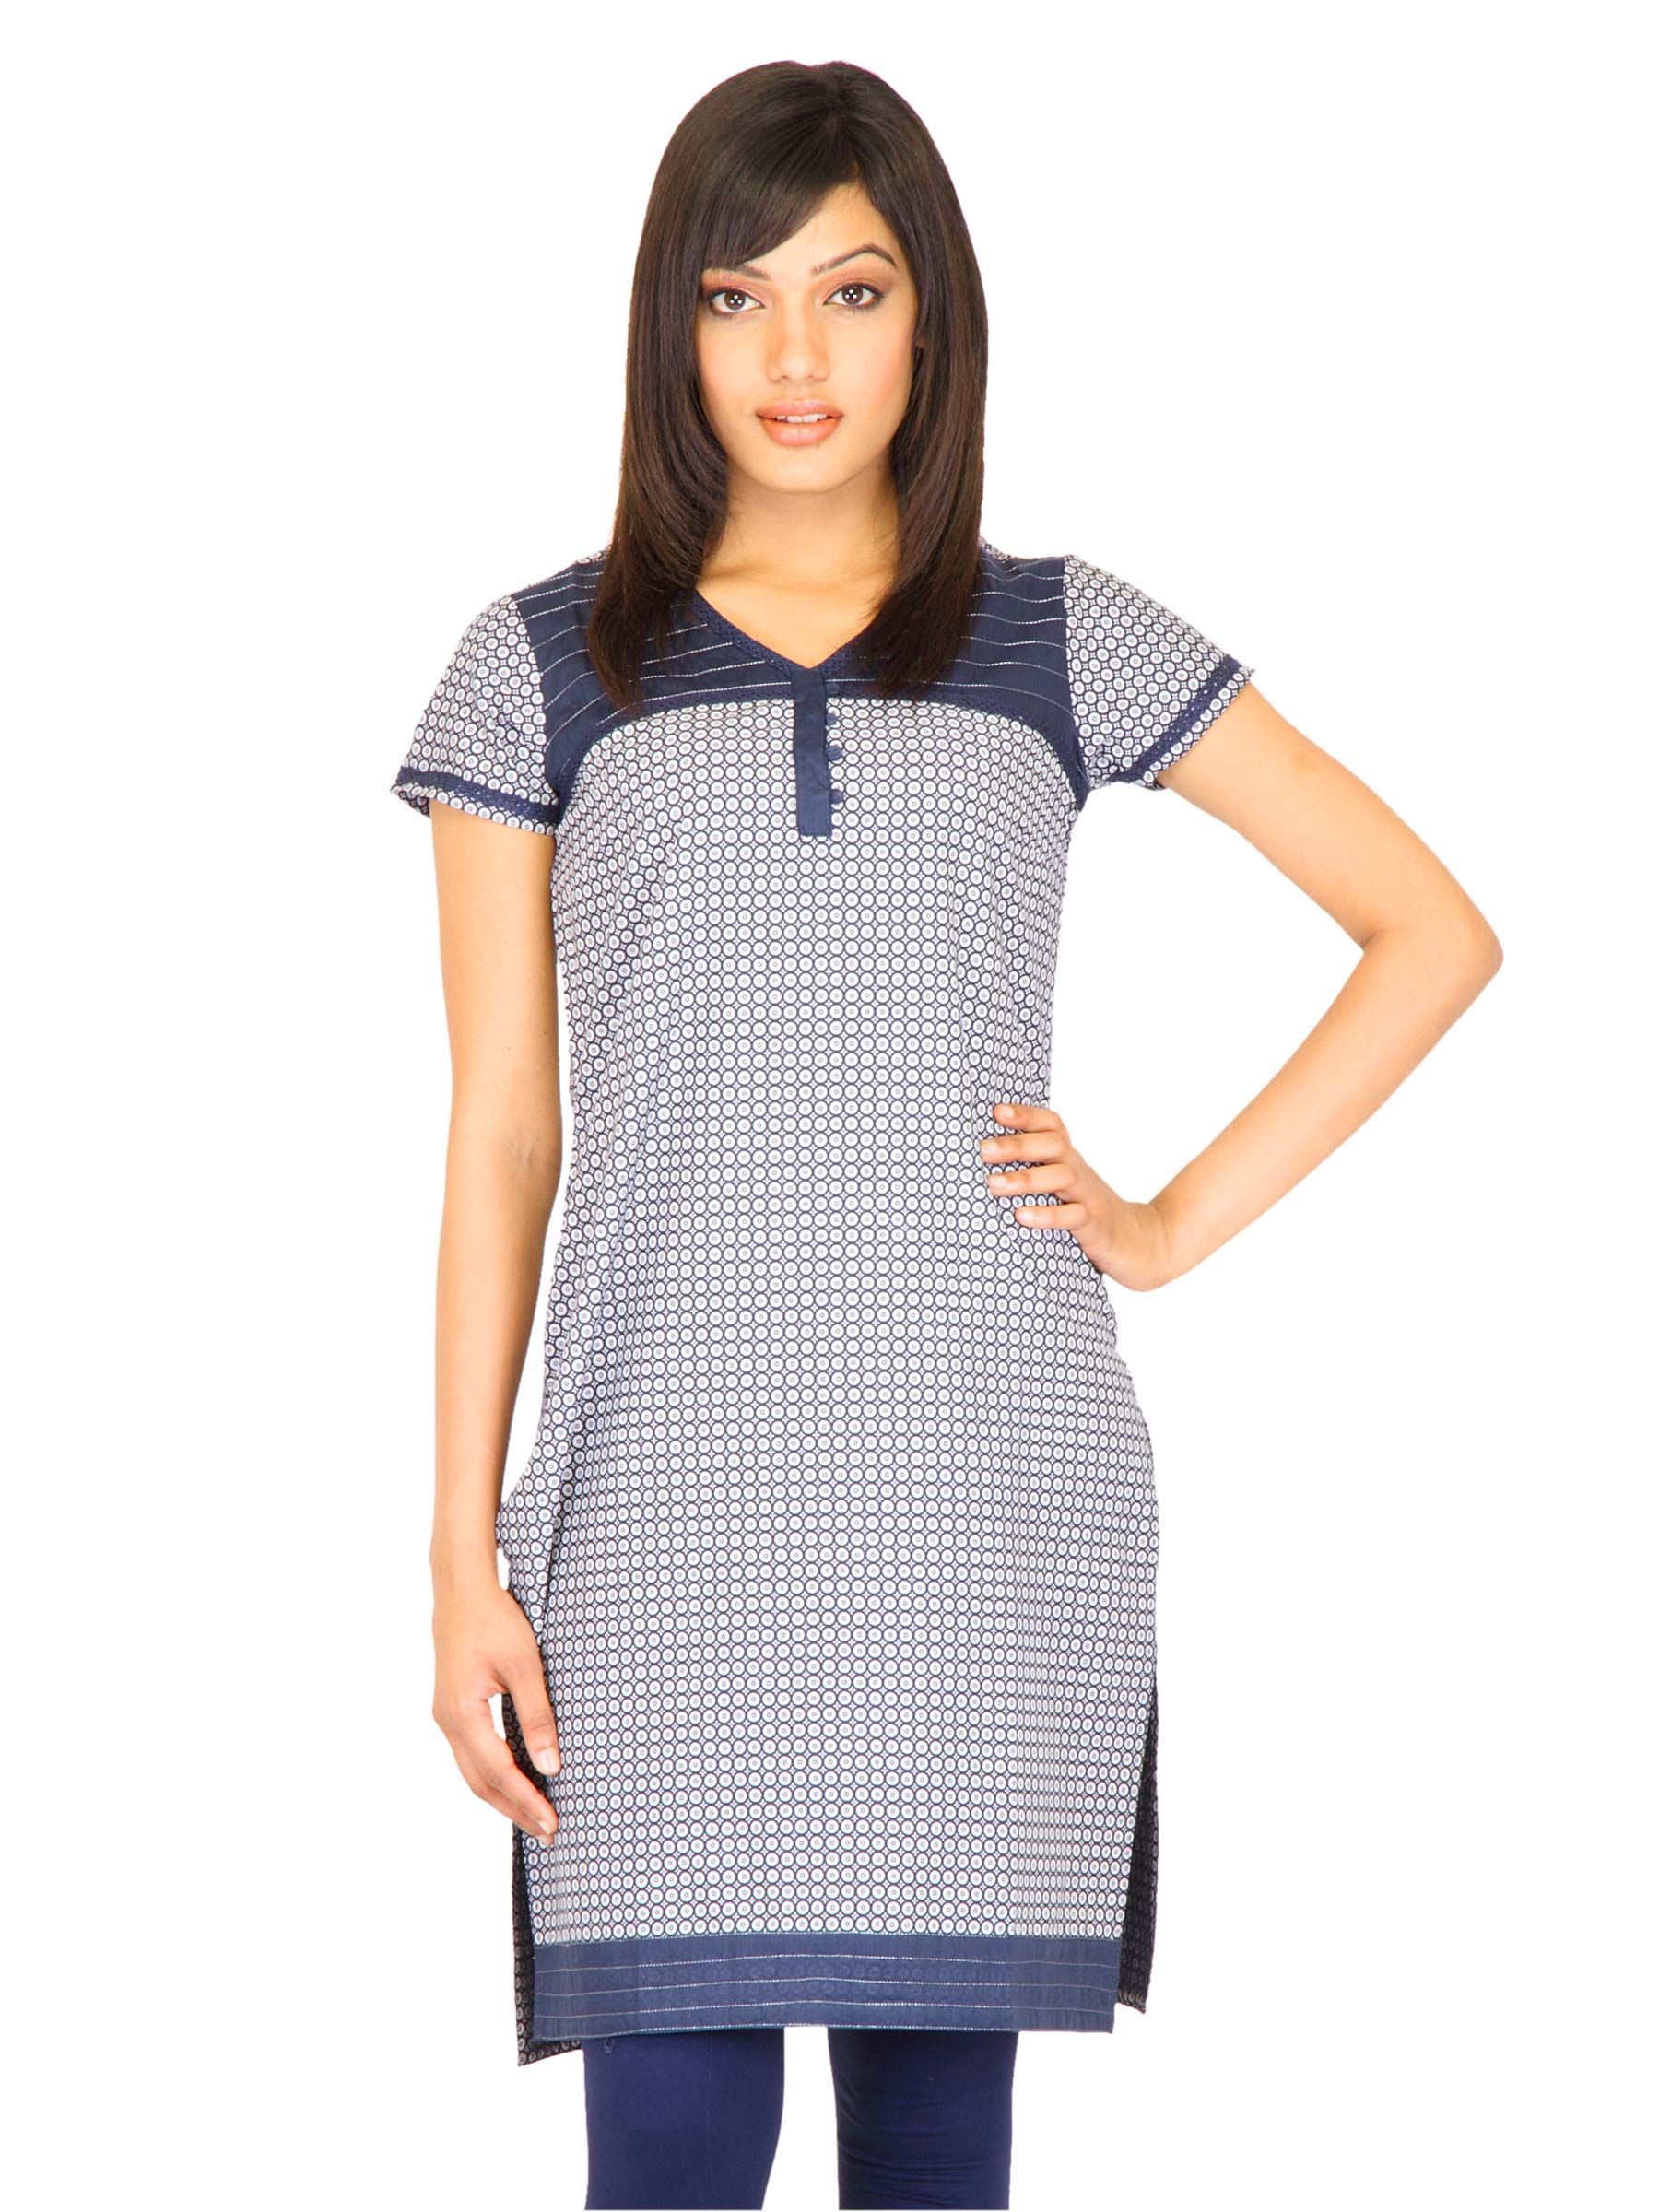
Vishudh Women Pigment Print Navy Blue Kurtas
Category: Apparel / Topwear / Kurtas
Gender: Women
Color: Navy Blue
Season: Fall 2011
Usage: Ethnic